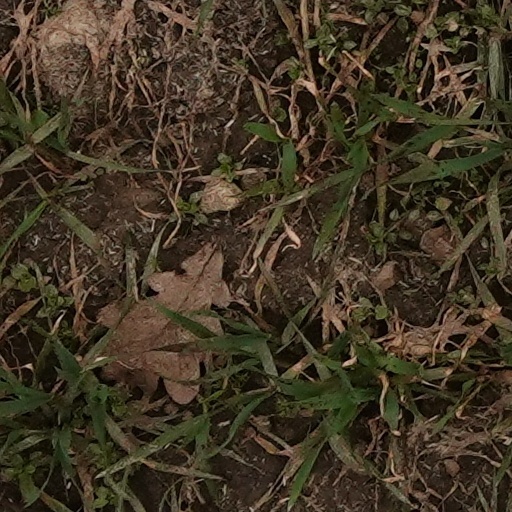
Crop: wheat